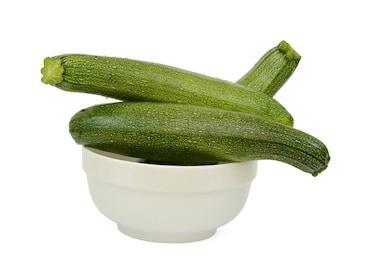
Label: zucchini